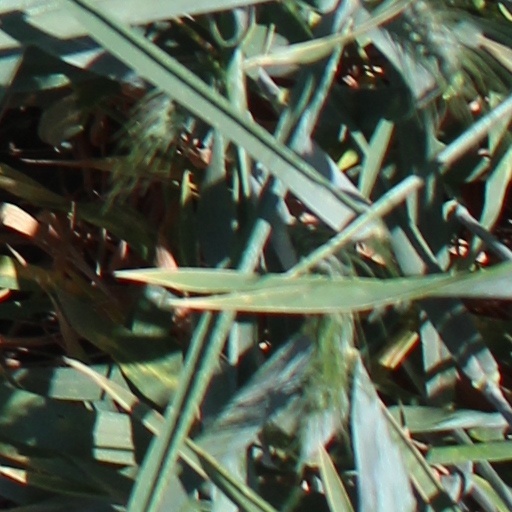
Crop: wheat